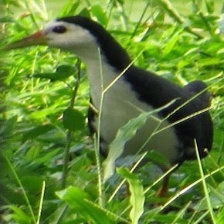
Species: WHITE BREASTED WATERHEN
Scientific name: AMAURORNIS PHOENICURUS
ImageNet parent category: european_gallinule